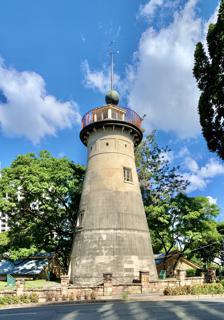
Building: The Old Windmill, Brisbane
Country: Australia
Year built: 1824
The Old Windmill The Old Windmill, Observatory Park Origin Mill name The Old Windmill Mill location Spring Hill, Queensland Coordinates 27°27′55″S 153°01′22″E / 27.465256°S 153.022867°E / -27.465256; 153.022867 Year built 1828 Information Purpose Corn mill Type Tower mill Storeys Four storey tower No. of sails Four sails Auxiliary power Treadwheel No. of pairs of millstones Two pairs Historic site in Queensland, Australia The Old Windmill, Brisbane Location of The Old Windmill, Brisbane in Queensland Location 226 Wickham Terrace, Spring Hill , City of Brisbane , Queensland , Australia Coordinates 27°27′57″S 153°01′23″E / 27.4657°S 153.0231°E / -27.4657; 153.0231 Design period 1824–1841 (convict settlement) Built 1820s Queensland Heritage Register Official name Windmill Tower, Brisbane Observatory, Old Windmill Type state heritage (archaeological, built) Designated 21 October 1992 Reference no. 600173 Significant period 1820s, 1860s, 1894 (fabric) c. 1828 –1842, 1861–1890s, 1922–1926, 1930s, 1940s (historical) Significant components amphitheatre, time ball Builders Convict labour The Old Windmill is a heritage-listed tower mill in Observatory Park adjacent to Wickham Park at 226 Wickham Terrace , Spring Hill , City of Brisbane , Queensland , Australia. It was built in the 1820s by convict labour in the Moreton Bay penal settlement and is the oldest surviving building in Queensland. It is also known as Brisbane Observatory and Windmill Tower. It was added to the Queensland Heritage Register on 21 October 1992. Today it is the centrepiece of Observatory Park and a lookout over parts of the Brisbane CBD . History The oldest convict-built structure surviving in Queensland, the windmill tower has accommodated a range of uses. Constructed in 1828 to process the wheat and corn crops of the Moreton Bay penal settlement, it had a treadmill attached for times when there was no wind but also as a tool for punishing convicts. The mill ceased grinding grain in 1845 and the treadmill was removed sometime before 1849. From 1855 the tower was reused as a signal station to communicate shipping news between the entrance of the Brisbane River and the town. Substantial renovations were made to it in 1861 including the installation of a time ball to assist in regulating clocks and watches. Twenty years later a cottage for the signalman was constructed to the immediate west of the tower, with a detached kitchen erected to the south two years after that. Both were later demolished. The windmill tower was used as a facility for early radio , telephony and television communications research from the 1920s and underwent substantial conservation work in the 1980s and 2009. Grain grinding In May 1825, after eight months of occupation at Redcliffe , the contingent of convicts, soldiers, administrators and their families comprising the Moreton Bay penal settlement relocated to the site of present-day Brisbane's central business district . The growing settlement was to be self-sufficient in feeding its residents by cultivating corn (also known as maize) and wheat crops at the government farm, which were then processed into meal and flour by hand mills. By 1827, with a substantial crop to process, the settlement storekeeper recommended a treadmill be erected to grind the crop into flour. Commandant Patrick Logan indicated at this time that such a device at Brisbane town would be of service and also provide an avenue for the punishment of convicts. There is little evidence confirming details of the windmill tower's planning and construction. In July 1828, Peter Beauclerk Spicer , the Superintendent of Convicts at the time, recorded in his diary that convicts were "clearing ground for foundations for the Mill" and proceeded to dig a circular trench that reached bedrock and had a circumference of approximately 9 metres (30 ft). Allan Cunningham noted soon after that construction was in progress. The mill was constructed on the highest point overlooking the settlement on what is now Wickham Terrace. By 31 October 1828 the first grain was being ground at the site by a mill gang; however it is supposed that this was done by a treadmill as the rotating cap and sails associated with the wind-powered operation of the mill were not brought to the site until November. Circumstantial evidence suggests that the wind-powered grinding of grain did not begin until December. There were two pairs of millstones inside the tower, each driven independently by the treadmill and sail mechanisms. The former was located outside the tower, a shaft connecting the treadwheel and the mill cogwheels inside. Two sketches from the early 1830s show the windmill tower and its sail stocks in place, while an 1839 description depicts a tower built from stone and brick, comprising four floors, a treadmill and windmill. From 1829 the windmill tower was said to be continually requiring repair, possibly because its equipment was all made from locally available timber rather than iron. The treadmill was an important component of the mill, for use as punishment without trial, and for times when there was no wind but the amounts of grain sufficient to sustain the settlement still required processing. No plans exist of the Brisbane treadmill; however, the Office of the Colonial Architect produced a standard Design for Tread Mill Adapted for Country Districts Average Estimate £120. Between 25 and 30 men worked at the mill at any one time. Sixteen operated the treadmill, although as there are no plans, it is uncertain whether it comprised a standard 16-place treadmill, or two 8-place sections connected to a common shaft. Each man would climb five steps to get onto the wheel, standing on the 9-inch-wide (23 cm) treads and holding on to the rail. The men would then work as though ascending steps to operate the treadmill. Some undertook this task while in leg irons, while the more able used one hand to hold on and the other to draw sketches of people, animals and scenes on the boards of the mill. The men would work from sunrise to sunset with three hours rest in the middle of the day in summer, and two hours in winter. The first casualty of the treadmill, which produced the first official record of its existence, occurred in September 1829 when prisoner Michael Collins lost his life after being entangled in the operating mechanism. Maps of 1840s Brisbane feature a rectangular structure attached to the outside of the tower, Robert Dixon's in particular showing a 6 by 5 metres (20 ft × 16 ft) structure, probably the treadmill, located on ground that was to become Wickham Terrace. In February 1836 the windmill tower was struck by lightning , causing severe damage throughout, including to the treadmill. A convict millwright was brought from Sydney in June for the repairs, which amounted to a major rebuild of the structure that was not completed until May 1837. In April 1839, with the closure of the Moreton Bay penal settlement being planned, the windmill tower was one of the buildings recommended for transfer to the colony. This was approved in 1840-41 but it continued to sporadically process grain until 1845, when due to crop failure, a stagnant population and the availability of imported flour, it finally ceased being used. The penal settlement had officially closed in February 1842. The treadmill operated until 1845 and had been removed by October 1849. The windmill tower in Brisbane is the oldest of its type left standing in Australia and further distinguished by having been built by convict labour. The earliest standing stone windmill towers extant around the country date from the 1830s and include: one built in 1837 in South Perth , Western Australia ; another built in the same year at Oatlands in Tasmania which operated until 1890; and another built at Mount Gilead near Campbelltown in New South Wales in 1836. Most were built to process grains into flour. Other surviving mill towers are the one built in 1842 by FR Nixon at Mount Barker in South Australia ; Chapman's mill built around 1850 at Wonnerup in Western Australia, and another built at a similar time on an island in the Murray River near South Yunderup in Western Australia. None of the nineteen windmill towers that characterised the early settlement at Sydney have survived. Technological developments, most particularly steam power which was more dependable than wind power or that generated by convict labour at a treadmill, rendered wind-driven mills largely redundant. Surveying Indicative of the prominence of its physical position, the tower served as one of the stations for the trigonometrical survey of the Moreton Bay district conducted by Robert Dixon , Granville Stapylton and James Warner from May 1839 in preparation for the area being opened to free settlement. Land leases in the wider Brisbane area were issued under s.28 of the Regulations of 29 March 1848 and were nominally one mile square sections within a grid defined by (magnetic) north/south/east–west section lines. The grid had its origin at the convict-built windmill in Brisbane. Executions On 3 July 1841 the windmill was the site of the first legal executions in Brisbane. The local Foreman of Public Works, Andrew Petrie , converted the disused structure into a gallows by running a beam out of the upper window to which was attached the nooses. The condemned were two Aboriginal men named Mullan (also known as Merridio) and Nungavil (also known as Neugavil), who had been convicted in Sydney of being accessories to the murder of Assistant Surveyor Granville Stapylton and one of his party near Mount Lindsay on 31 May 1840. After their conviction, Mullan and Nungavil were returned to Moreton Bay and hanged with about 100 Aboriginal people present, most of whom attended the funeral afterwards. Landmark After the cessation of milling operations there were discussions about possible future use of Brisbane's windmill tower. In December 1849 the tower was put up for auction and bought by a government official who promptly sought tenders for removal of it and its machinery (the auction terms required it to be cleared away by three months after the sale). Ownership of the place quickly reverted to the Crown because of a legal problem with the sale, but not before some dismantling had occurred. In a January 1850 article the Moreton Bay Courier continued its appeal for the windmill not to be pulled down and secured by the town, arguing that aside from its landmark and picturesque qualities it was the "best fixed point for land measurement in the district". In this vein the site was the most accessible viewing point for the picturesque landscape of Brisbane and its environs. Despite earlier calls to erase evidence of Brisbane's convict past, "sentiment and pragmatism combined to override the detrimental taint of convictism" saving the tower from destruction. The sails were still in place in 1854 and appear in a painting of the windmill completed in 1855. Signal station and observatory By 1855 Brisbane was the leading Queensland port and it became important to establish signal stations to communicate shipping news between the entrance of the Brisbane River and the town, one of which was set up on Windmill Hill. This required modifications to the tower to include a semaphore station connected to the electric telegraph. Information on ships entering the river was converted to semaphore signals using flags hoisted on a mast erected on top of the tower. The renovations were undertaken by John Petrie in October 1861 to plans by colonial architect Charles Tiffin and included the removal of the windmill stocks or arms and wheels; the laying of floors on each storey; new doors and windows; a weatherproof floor on the top of the tower with an iron railing; a new winding staircase from bottom to top; repair of stone, brickwork and plastering; and the installation of a high flagstaff to fly signals. The tower's renovation at this time also fitted it out as a public observatory and it became known by that term. A cottage for the signalman was constructed in 1883 to the immediate west of the tower to plans prepared by Government Architect FDG Stanley and on part of the Waterworks reserve. Two years later a detached kitchen was also constructed behind it to the south of the tower. Use of the signal station was discontinued in 1921 by the state government, which then sought a new use for the structure and land. Despite this the flagstaff remained in place until 1949. From January 1893 the Fire Brigade implemented a nightly observation post from a specially constructed platform on top of the tower. This was used until around 1922. Museum On 20 January 1862, the Old Windmill became the first home of the newly founded Queensland Museum ; serving this purpose until 1868 when other accommodation was provided in the old convict barracks or parliamentary building on Queen Street . Time keeping Petrie also installed a time ball on the tower to provide a reliable authority for regulating clocks and watches. It was dropped at one o'clock each day based on observations relayed by telegraph from Sydney. The time ball was replaced by a time gun in 1866, with an embankment and shed constructed to hold the gun in 1874. After 1882 the gun and shed were moved to the eastern section of the current reserve before the shed was demolished in 1908. The time gun proved useful to people as far away as Logan, Caboolture and Ipswich . The old gun was replaced in 1888 with another before a new electrically controlled time ball was installed in 1894. This was associated with the legislated implementation of a single time throughout the colony, being designated as ten hours earlier than the mean time at Greenwich . Adjustments were made to the tower at this time to accommodate the new time ball. The roof was lowered and the flagstaff pared down. After Federation , the Australian Government assumed responsibility for the site in 1901 but control reverted to the Queensland Government in 1908 when it was designated as an Observatory Reserve. In 1902 it had been connected to the Railway Telegraph Office at Roma Street so that the railways had the correct time for their operations. The evidence of historical photographs suggests that sometime between 1902 and 1912 the cabin at the top was increased in size. The time ball remained in operation until 1930. Towards the end of the 19th century, the tower was encased in a cement render to protect the brick and masonry from rainwater damage. The current render dates from a 1988 refurbishment, and is scored to imitate the stone blocks it covers. The site was placed under the trusteeship of the Brisbane City Council in 1922. The site of the cottage remained in the hands of the Waterworks Board and a boundary re-arrangement had to occur to allow its continued use in relation to the observatory. Radio and telephony research At this time the Queensland Institute of Radio Engineers began wireless radio and telephony research at the tower, and used the signalman's cottage to meet two nights a month. Apparatus to operate a wireless radio station was installed in 1926. The cottage was occupied on a more regular basis in order to reduce the risk of vandalism to the tower, but fell vacant. In 1926 the City Architect, AH Foster, proposed a plan for beautifying the observatory, which included removal of the cottage and adjacent sheds. The tender of Messrs Guyomar and Wright to remove the cottage, shed and outhouse for £60 was accepted. At this time the stone and wrought iron wall along Wickham Terrace was erected. It was intended to add "dignity to the historical reserve, and harmonise with the massive character of the Tower". From 1922 to 1926 the tower served the Institute of Radio Engineers for meetings and experiments, Gympie Radio Pioneer A. E. Dillon 4CH, was the first experimenter to conduct Medium Wave tests and transmissions from this tower in late 1921 or early 1922. The Tower was ideally suited for this purpose as it commanded a panoramic view from Moreton Bay in the east, to Darling Downs on the western horizon. Nearby he erected a 150-foot (46 m) mast and strung an 80-foot (24 m) antenna between it and the Tower - the most impressive configuration of its kind in Queensland at the time. From 1924 Thomas Elliott installed equipment in the tower to undertake cutting-edge television research; he and Allen Campbell giving a demonstration from the site in 1934 which constituted Queensland's first television broadcast. It was considered by many at the time as the most outstanding achievement thus far in the history of television in Australia. They gained a licence from the government and continued experimental broadcasting from the tower until about 1944. During the 1930s and 1940s the tower was the venue for pioneer television broadcasting. Tourist attraction From 1945 the Brisbane City Council was considering suitable action to preserve the tower, which had become a popular visitor attraction. Some restoration work was carried out in 1950 on the advice of Frank Costello (then Officer in Charge of Planning and Building with the City Council), which included removal of old render and re-rendering the entire structure. It was at this time that the flagstaff was removed in preparation for making the open ground of the reserve "a real park". Certainly these conservation efforts considered the heritage value of the place as well as the public's use of it. However, by 1962 the windmill tower was again in poor condition. Floodlighting to enhance its appearance for tourists was undertaken for the first time during the Warana Festival five years later. In the early 1970s the Council and the National Trust of Queensland undertook detailed investigations regarding restoration and transfer of trusteeship from the council to the trust (the latter were abandoned in 1976). None of the original plans or any of the original windmill machinery parts could be located at that time. Based on these findings the National Trust formed the opinion that the building should be preserved in its present form and not reconstructed to its windmill form. In 1982 City Council undertook some external maintenance work on the observation house or cabin, including replacement of deteriorated timber to the balcony and sills, and corrugated iron on the roof, and repair of the time ball and its mast (which was shortened by about 300 millimetres (12 in) to remove some part affected by dry rot). In 1987 a consortium of companies involved in the construction of the Central Plaza office building offered to assist the Brisbane City Council with the conservation of the Windmill Tower. To inform this work a conservation study was undertaken by Allom Lovell Marquis-Kyle Architects, which also oversaw conservation work. Preliminary archaeological investigations undertaken at this time identified the remains of the original flagstaff base which was reinstated. The conserved Windmill Tower was opened by the Lord Mayor of Brisbane , Sallyanne Atkinson , on 3 November 1988. A further archaeological investigation was carried out at the site in 1989-90 by a University of Queensland team, revealing clear stratigraphic layers datable to each of the key phases of use of the site. In August 1993 further investigations of the fabric of the tower were undertaken to explore the extent of the footings and the nature of construction of the curb and cap frame. More conservation work was carried out in May 1996. In 2009 the Brisbane City Council received considerable funding to carry out restoration work of the windmill tower through the Queensland Government's Q150 Connecting Brisbane project. It was intended that the structure be publicly accessible to allow visitors to experience the view from its observation platform, a practice that has been commented on since the 1860s. In 2008–2009 the Brisbane CBD Archaeological Plan assessed the area of the observatory reserve and a length of Wickham Terrace associated with it as having exceptional archaeological research potential because of the combination of its association with the penal settlement and the low level of ground disturbance that has occurred there since. Hauntings Paranormal researcher Joe Nickell visited the windmill October 2015 after learning that local paranormal groups considered the site haunted. The stories relate to the deaths of two Aboriginal men who were hanged from the upper window. In his investigation Nickell confirmed these deaths happened, but it was impossible for the execution to have happened inside the tower as "ghost raconteurs" have suggested. An often reported "light in the window" story was found to be typical of ghostlore and according to Nickell, "a simple illusion". In all, the investigation resulted in Nickell stating that the stories of the Tower Mill hauntings are the work "of some percipient's faulty imagination or the creation of a writer of fakelore ." Description Circular in plan, the windmill tower is largely made of rendered stone and brick. It tapers towards the top where it is surmounted by an observation platform with an iron railing , hexagonal timber cabin or observation house, and time ball and timber mast. At its base the tower is approximately 8.4 metres (27 ft 7 in) in diameter, reducing to about 4.5 metres (14 ft 9 in) at the top. Excluding the time ball and its mast, it stands at about 16 metres (52 ft) in height on Wickham Terrace in Spring Hill, overlooking the modern office towers of Brisbane's central business district . The tower occupies the western end of the reserve, with the reconstructed flagstaff in its eastern half. Surrounding these is lawn. The boundary on Wickham Terrace is formed by a low stone wall with regular stone piers, between which are strung single chain guards, and a garden bed behind. About halfway along its length is a decorative iron archway and stone stairs leading up to a concrete path to the entrance door of the tower. The rear reserve boundary marked by a hedge adjoins that of the Spring Hill Reservoirs , the three gable roofs of which nestle below the park lawn. These are places flanked by parks, Wickham Park to the west and King Edward Park to the east. Opposite the windmill tower is the cylindrical Tower Mill Hotel, opened in c. 1968 deliberately referencing its form. The tower sits on a circular sub-wall of Brisbane Tuff about 1,400 millimetres (55 in) thick, which is founded on bedrock. Standing on a plinth , the walls at the base are about 1,000 millimetres (39 in) thick, reducing at the top to about 650 millimetres (26 in). To the ground and first floors the walls are stone ( ashlar with lime mortar) with 200-millimetre (7.9 in) deep outer stone lintels above the door and window. This has been referred to as the reefing stage at about 3,190mm above ground. The reefing stage for a windmill is an exterior platform from where the miller can turn the cap via an endless chain hanging from the cap and access the sails. The earliest images of the windmill at Brisbane, those by Bowerman from the 1850s appear to show some kind of encircling platform at this reefing stage level. A photograph taken during restoration work undertaken in 1988 while the render was being replaced seems to show a series of slots that may have held supports for a reefing stage. Behind these were middle and inner hardwood lintels, the former having been replaced with steel hollow sections in 1996. From the second floor to the underside of the cantilevered balcony the walls are English bond clay brick except for a segment on part of the third floor (at about 10,500 to 13,000 millimetres (410 to 510 in) above ground) where the outer half of the wall is stone with brick inside. Some random stones run the full width of the wall here. Six narrow, regularly spaced windows open out of this wall segment. There are low rise brick arches above them and timber middle and inner lintels. In the brick above this segment, on the inside, there are curved hardwood plates (these appear to be the remains of the windmill's curb support, curb and cap frame cut down by Andrew Petrie in 1861 to provide clearance for the stairway). These timbers appear to have been locally sourced and comprise grey ironbark and spotted gum and yellow wood ( Eucalyptus siderophloia , Eucalyptus maculata and Flindersia xanthoxya ). The entire exterior surface is rendered in a mock ashlar finish (substantially renewed in 1988). However the brick section was not first rendered until the 1880s and the stone plinth not until circa 1900. A lip is created in the render surface at the first floor or reefing stage level. Above, below and around the upper ring of windows the render finish follows the simple stone frame. A single-level observation house and platform surmount the tower with a riveted copper time ball and painted hardwood mast projecting above it. On the windmill tower's interior the single volume spaces of each floor are punctuated by the hexagonal stair which connects the ground with the observatory house. The ground floor is a concrete slab while the upper floors are timber-framed with timber floor boards of hoop pine ( Araucaria cunninghamii ). The stair winds around a central newel and is lined with tongue-and-groove vertical boards. The treads were strengthened and protected from further wear during the 1988 conservation work. The bottom of the stair posts are founded in the ground floor concrete slab. The stair timbers are largely red cedar ( Toona australis ), expect for the boarding, which is hoop pine. The observation house is offset south of the tower's centreline and hexagonal in plan (the stairs are similarly offset). Its walls and five-faceted roof are timber-framed. Externally it is clad with chamferboards on the walls and metal sheeting on the roof. Internally it is lined with tongue-and-groove vertical boards. A door leads out to the circular balcony that surrounds it. The balustrade is wrought iron while the balcony floor is lined with flat copper sheets with timber duckboarding over. It is supported on the outside by closely spaced carved timber brackets . A round hardwood mast projects out of the roof of the cabin. It has a 160 square base, is lap-spliced inside the cabin to a 160 square post that carries down to the third floor. A riveted copper time-ball with central hole sits atop the cabin, with its hoisting rope running through top of the mast. As part of its function the time ball was raised to the top of the mast. The tower has five casement windows : two opposite the door, one above the other, another above the door and two more higher up facing north and south. The tiny windows that currently provide illumination for the top floor under the observation cabin are a unique aspect. The sliding windows in the lookout or observation house were installed in 1988 to resemble the originals. The timber double entrance door at the base of the tower has a stone drip mould over it, as do the casements. There is no clear sign of where the drive shaft from the external treadmill entered the tower, although the 1861 renovations may have disguised the entry point. The internal wall of the tower shows many signs of repair, any of which may be related to the treadmill operation. The ground floor wall of the tower shows a "closed-up opening" which may be the only surviving evidence of the location of the treadmill as the location where the shaft joining the two. The report does not give a location for this. Expert speculation about the format of the treadmill would suggest that the drive shaft connected to a short end of the treadmill. The grounds surrounding the tower are grassed and sparsely landscaped and although there are no visible surface remnants, are likely to contain subsurface archaeological evidence of the use of the site over its entire history. The sections of Wickham Terrace and Bartley Street included within the heritage boundary have exceptional potential to contain remains of the convict-era treadmill. The road infrastructure, including the road surface, lighting and signage, is not of cultural heritage significance. Heritage listing Windmill Tower was listed on the Queensland Heritage Register on 21 October 1992 having satisfied the following criteria. The place is important in demonstrating the evolution or pattern of Queensland's history. The Windmill Tower in Spring Hill is tangible evidence of the initial European occupation of the Moreton Bay area and important physical evidence of the development of it as a penal settlement, free settlement and separate colony. It is the oldest convict-built structure surviving in Queensland and the oldest extant windmill tower in Australia. The Windmill Tower is important in illustrating various key phases of the history of Brisbane. It has been used for a variety of purposes, including the grinding of grain and as a form of punishment for convicts, as a trigonometrical survey station, as a signal station for shipping, the Queensland Museum's first home, the official timekeeping device for the settlement, an observation tower, and as a site for wireless radio and telephony research and for early television research and broadcasting. The place demonstrates rare, uncommon or endangered aspects of Queensland's cultural heritage. The Windmill Tower is one of only two buildings to survive from the Moreton Bay penal settlement. It is distinctive amongst other early windmill towers around Australia in being the only surviving one built by convict labour. Other surviving towers, including the mill at South Perth in Western Australia (1837), the Callington Mill at Oatlands in Tasmania (1837), and the Mount Barker mill in South Australia (1842), were constructed by non-convict labour for free enterprise concerns. The place has potential to yield information that will contribute to an understanding of Queensland's history. The Windmill Tower has potential to contribute new knowledge and a greater understanding of Queensland's early settlement and development. Potential exists for archaeological evidence relating to all phases of occupation and use, particularly the convict period and evidence of the external treadmill layout and design, and the later signalman's cottage. Archaeological investigations at the Windmill Tower have the potential to contribute important new information about actual treadmill design and construction techniques, early punishment practices employed in Moreton Bay, the domestic conditions of mid to late nineteenth century Brisbane through artefact analysis, as well other previously unknown or undocumented uses of the windmill tower site. Archaeological evidence of the treadmill would illustrate nineteenth century punishment practices and the necessity of technological solutions for the grinding of enough grain to feed the fledgling settlement. The place is important in demonstrating the principal characteristics of a particular class of cultural places. Being the oldest extant windmill tower in Australia, and Queensland's oldest stone building, the Windmill Tower in Brisbane is an exemplar of this class of cultural place. Its height and location on a central Brisbane hilltop are also important in demonstrating the characteristics of an early signal station, lookout and site for wireless radio, telephony and early television research. The place is important because of its aesthetic significance. The Windmill Tower has great aesthetic significance for its landmark quality, being situated on a prominent hilltop overlooking central Brisbane; a quality widely acknowledged from the beginnings of free settlement until the present day. The unusual and characteristic shape of the structure is distinctive even in the earliest pictorial representations of the Brisbane landscape. Despite subsequent city development obscuring or entirely obliterating the views to it from other parts of the area, the windmill tower is still strongly evocative and symbolic of Queensland's convict past, one of its key periods of significance. The place is important in demonstrating a high degree of creative or technical achievement at a particular period. The use of the Windmill Tower as a signal station from 1855 demonstrates an aspect of innovative technology to develop a system of communication linking semaphore and electric telegraph to relay shipping news to the settlement. The tower is also an important reflection of the management of timekeeping in the nineteenth and early twentieth centuries through the use of time balls and a time gun at the site from 1861 until 1930. The earliest research in Queensland into wireless radio and telephony was undertaken at the tower from 1922. Cutting edge television technology was also researched and demonstrated at the tower from 1924 until at least 1949. The place has a strong or special association with a particular community or cultural group for social, cultural or spiritual reasons. The Windmill Tower has a special association with the Brisbane and Queensland communities, serving as an important landmark and being a tangible and symbolic representation of European settlement of the state. The tower was recognised as early as 1850 for its landmark and picturesque qualities in a swell of public support against its proposed demolition. This public interest has been ongoing, demonstrated in concerns voiced to the present day over renovation and restoration. In popular culture In 2015 at the Urbne Festival in Brisbane, digital artist Alinta Krauth created the artwork, "Wind blisters those who try to run" exploring the history of the windmill, which was projected on the windmill during the festival. See also Queensland portal Andrew Petrie John Petrie References